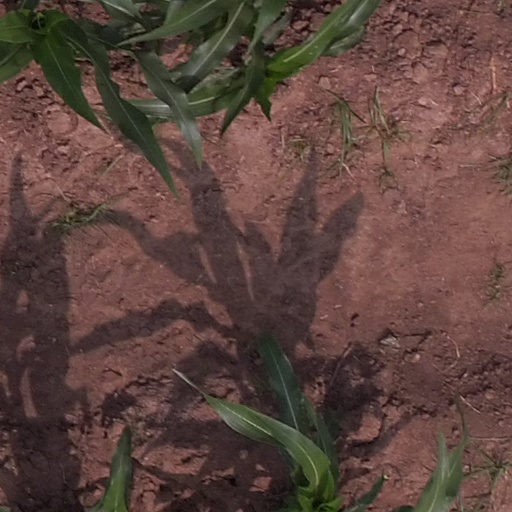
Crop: maize; corn